Balm of Gilead

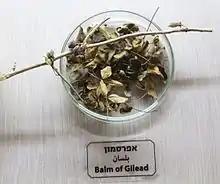
Plant considered to be the basis of the balm of Gilead, exhibition in Jerusalem

Balm of Gilead was a rare perfume used medicinally that was mentioned in the Hebrew Bible and named for the region of Gilead, where it was produced. The expression stems from William Tyndale's language in the King James Bible of 1611 and has come to signify a universal cure in figurative speech. The tree or shrub producing the balm is commonly identified as "Commiphora gileadensis". However, some botanical scholars have concluded that the actual source was a terebinth tree in the genus "Pistacia".